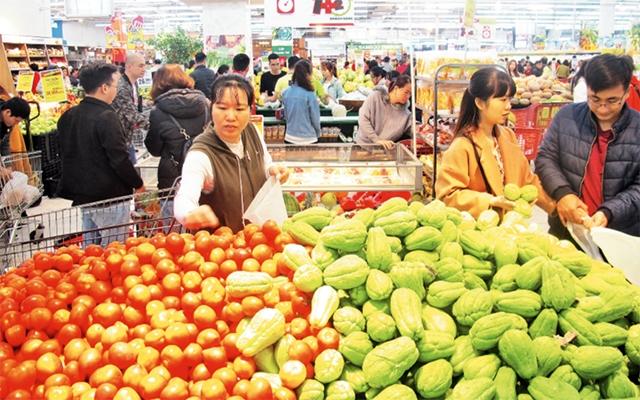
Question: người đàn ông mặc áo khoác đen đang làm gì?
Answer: đang lựa trái cây